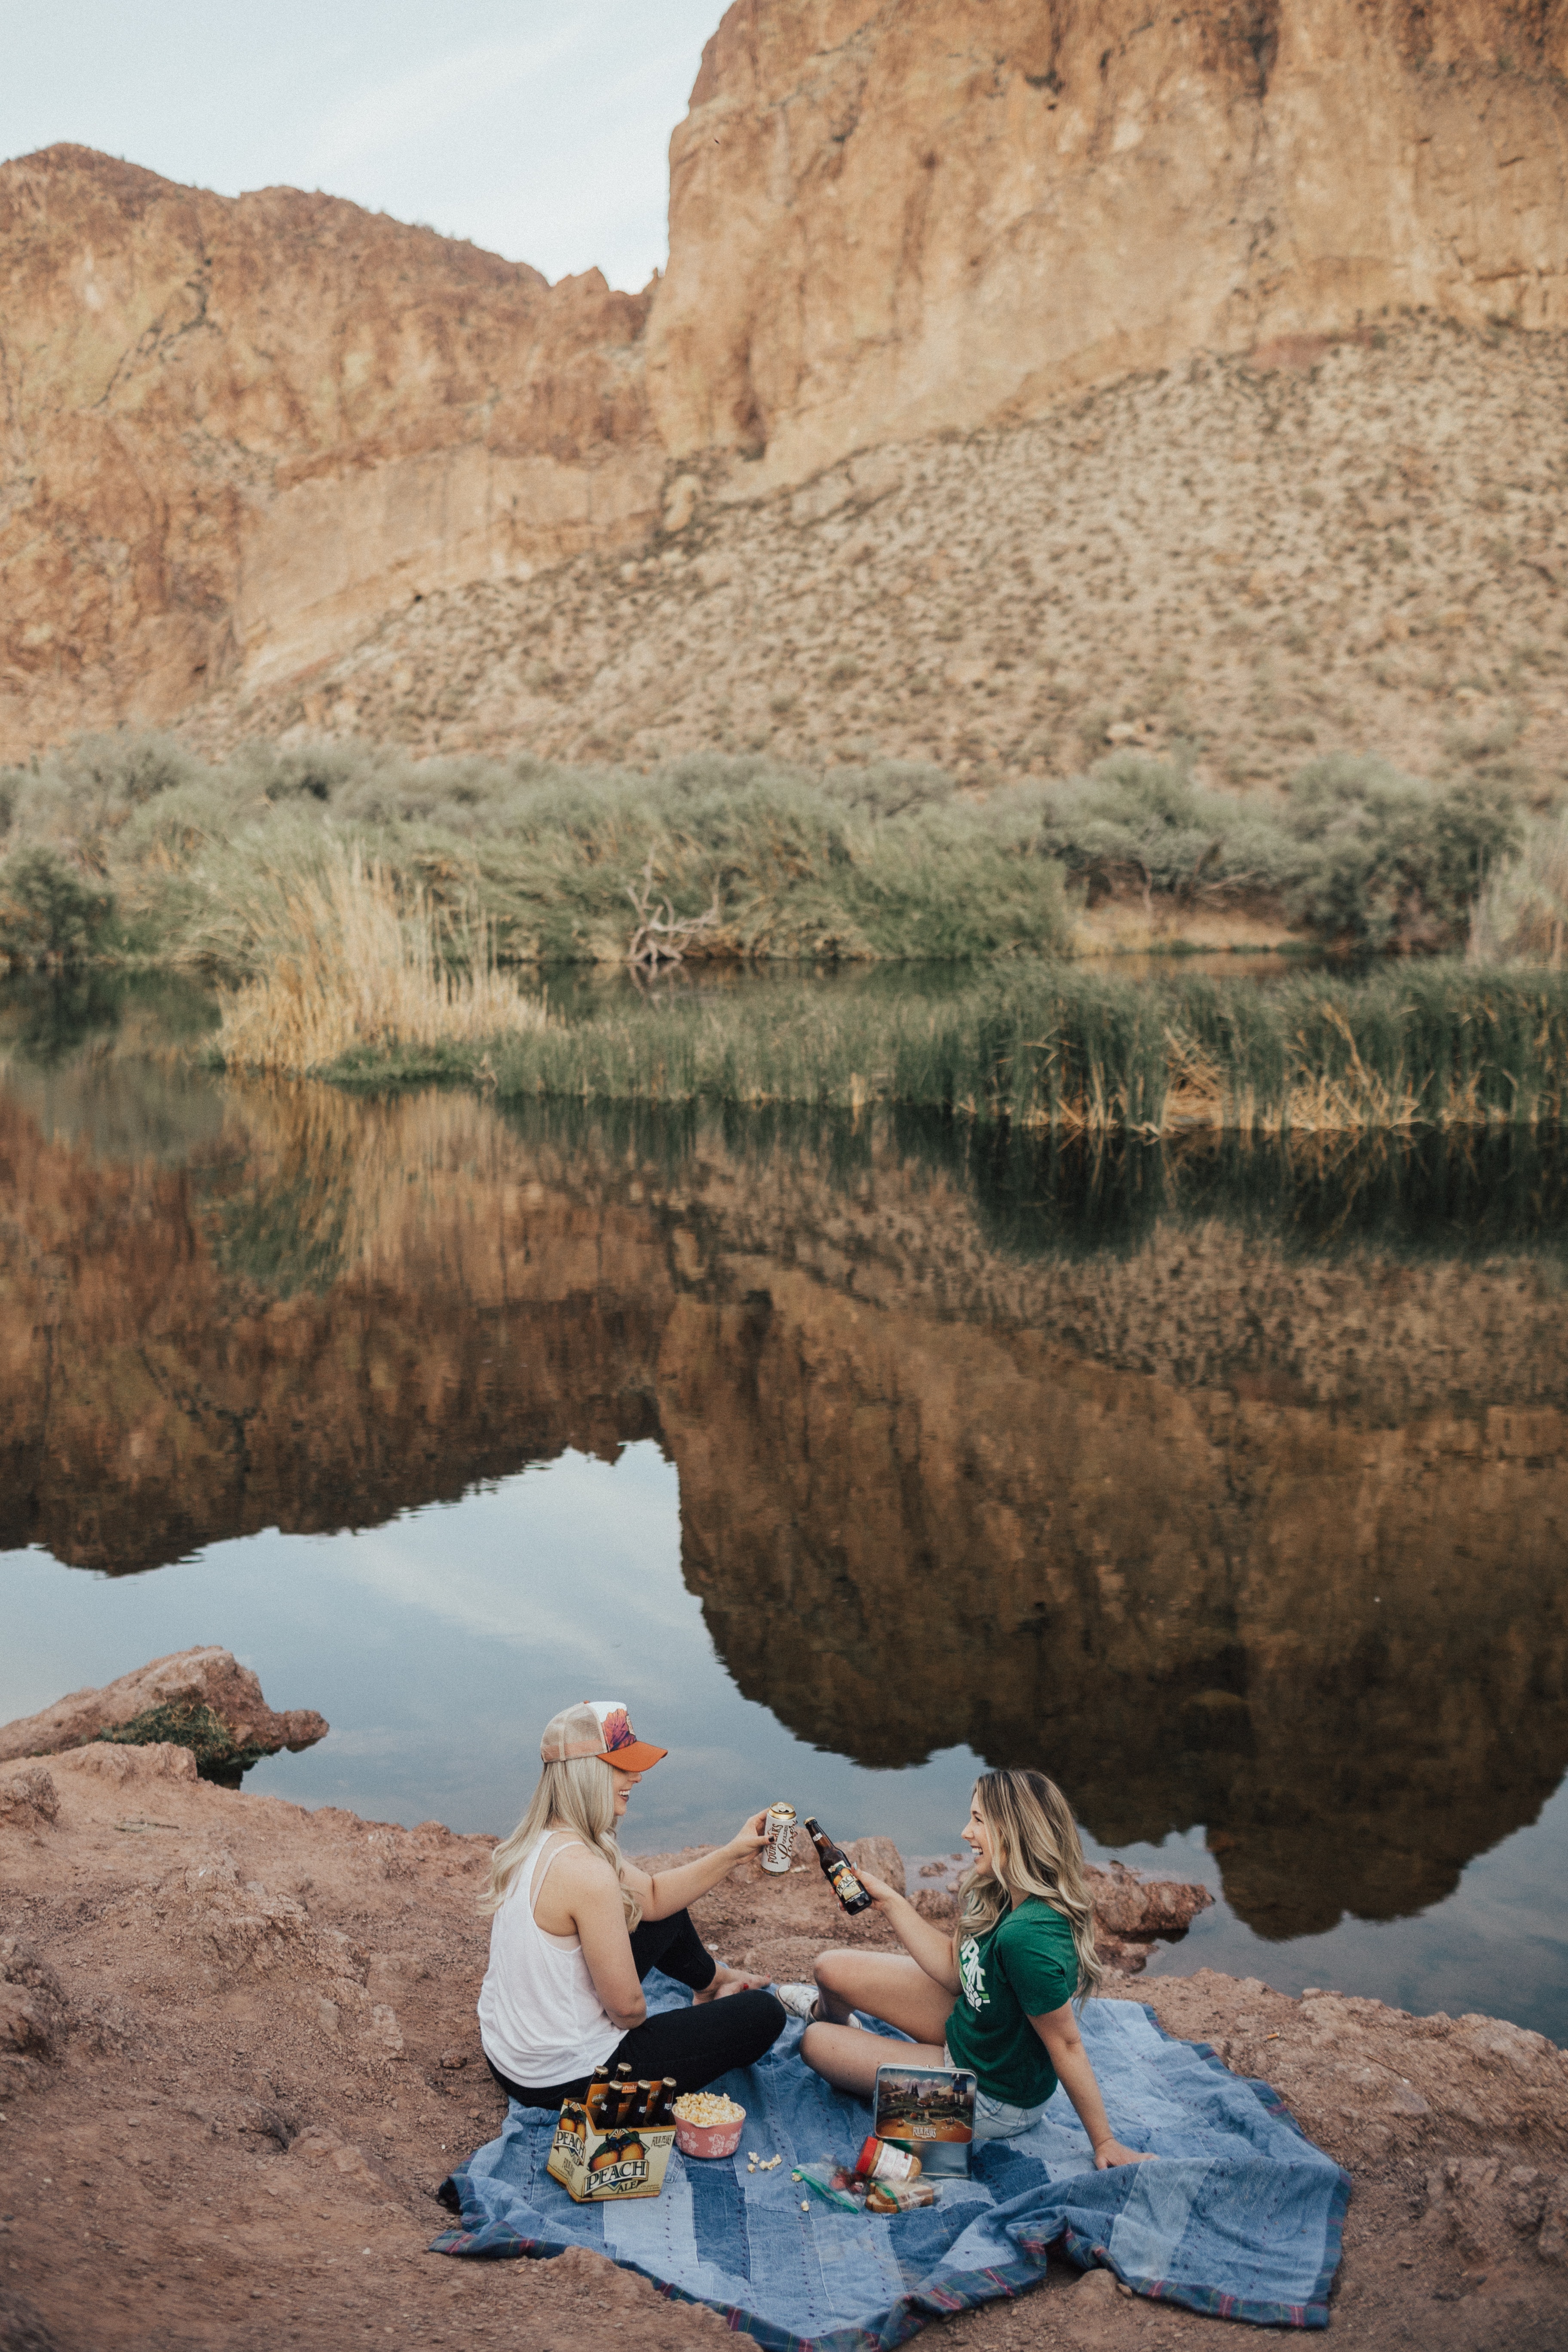
formation, rock, wadi, narrows, geology, badlands, canyon, national park, tourism, bedrock, adventure, valley, vacation, outcrop, landscape, reflection, terrain, cliff